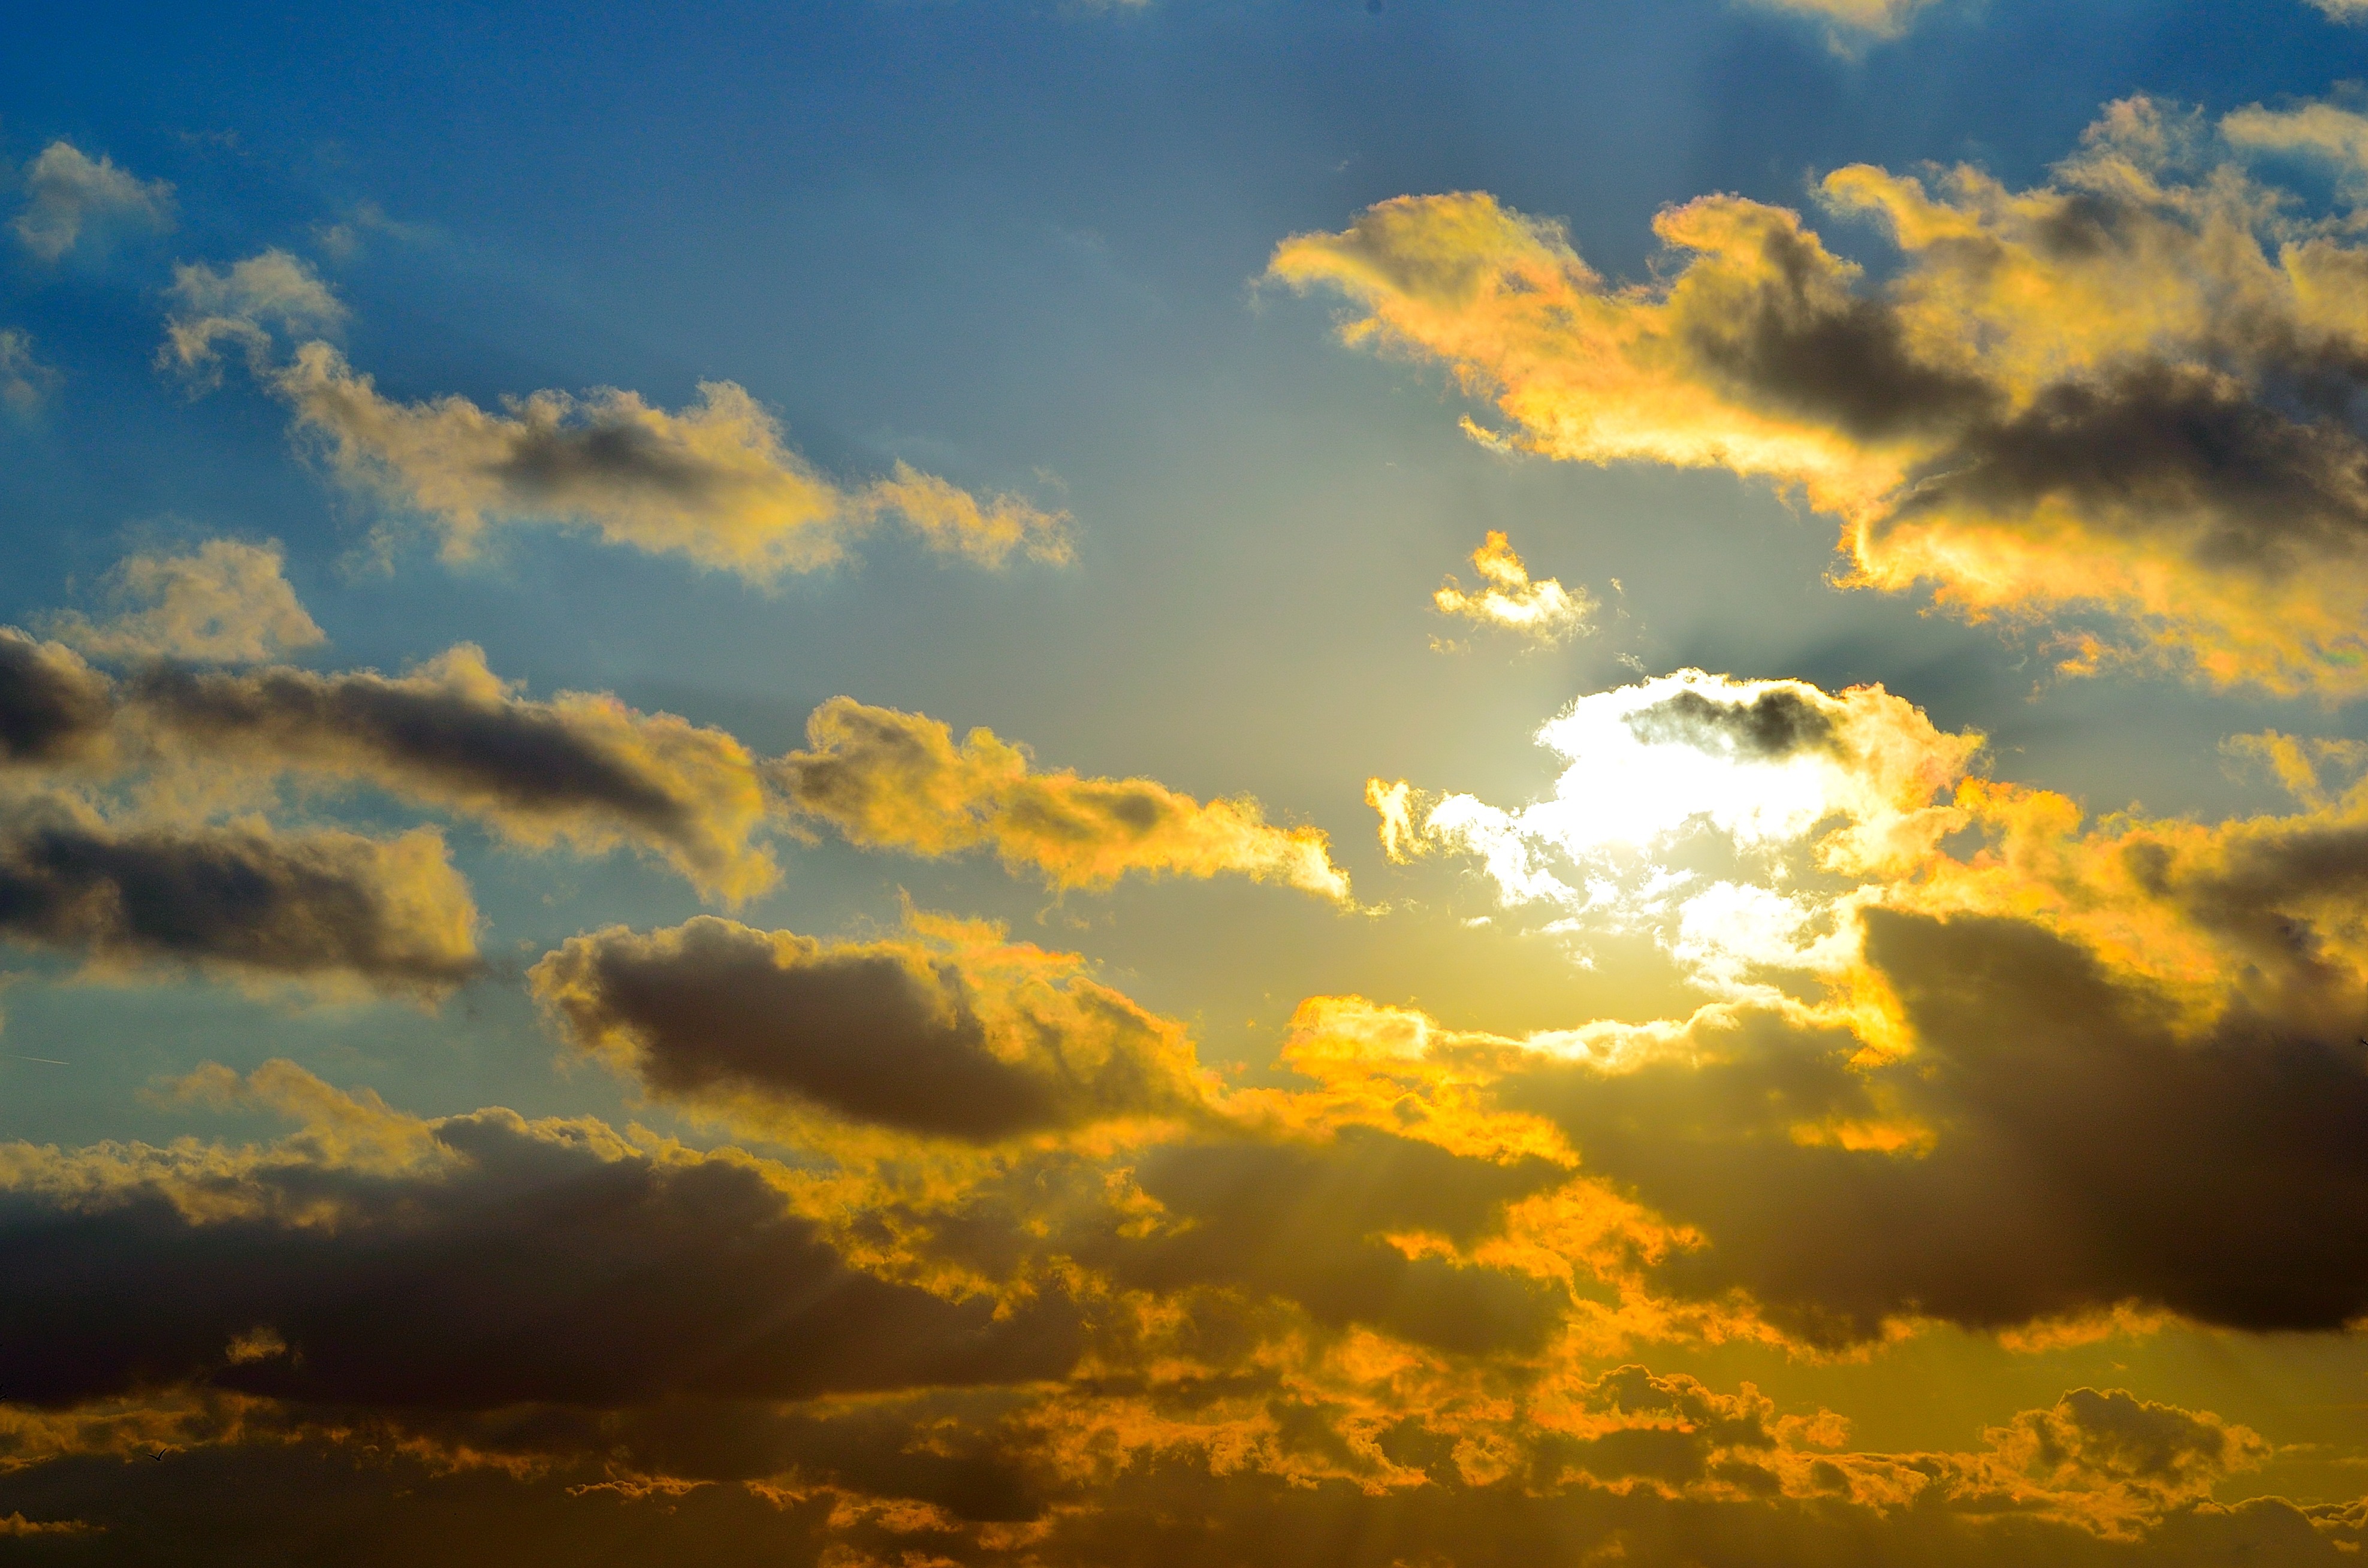
horizon, cloud, sky, sun, sunrise, sunset, night, sunlight, morning, dawn, atmosphere, dusk, daytime, evening, red, cumulus, blue, card, clouds, background, afterglow, meteorological phenomenon, red sky at morning